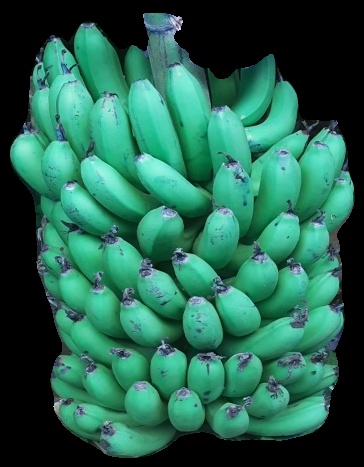
Variety: pachbale
Grade: grade1